Irena Sendler

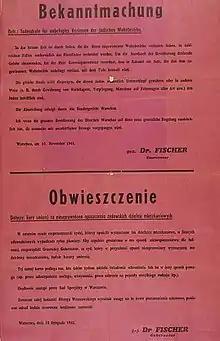
Announcement of death penalty for Jews found outside the ghetto and for Poles helping Jews in any way, 1941

Soon after the German invasion, on 1 September 1939, the German occupation authorities ordered Jews removed from the staff of the municipal Social Welfare Department where Sendler worked and barred the department from providing any assistance to Warsaw's Jewish citizens. Sendler with her colleagues and activists from the department's PPS cell became involved in helping the wounded and sick Polish soldiers. On Sendler's initiative the cell began generating false medical documents, needed by the soldiers and poor families to obtain aid. Her PPS comrades unaware, Sendler extended such assistance also to her Jewish charges, who were now officially served only by the Jewish community institutions. With Jadwiga Piotrowska, Jadwiga Sałek-Deneko and Irena Schultz, Sendler also created other false references and pursued ingenious schemes in order to help Jewish families and children excluded from their department's social welfare protection.